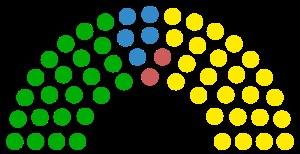
La XIᵉ législature de la république démocratique de Sao Tomé-et-Principe est un cycle parlementaire qui s'ouvre le 22 novembre 2018 à la suite des élections législatives de la même année.